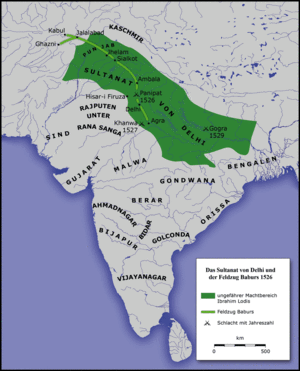
La première bataille de Panipat a lieu en Inde du Nord, et marque le début de l'Empire moghol.